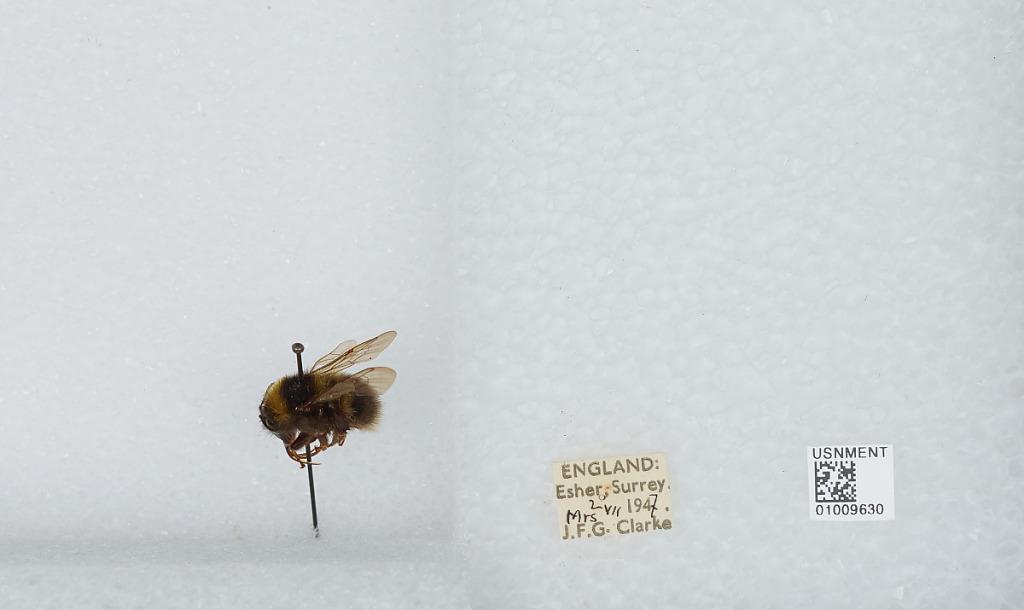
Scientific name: Bombus (Megabombus) hortorum (Linnaeus)
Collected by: J. Clarke
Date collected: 1947-7-2
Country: United Kingdom
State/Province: England
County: Surrey
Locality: Elmbridge; Esher
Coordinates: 51.3692, -0.365